Abracadabra

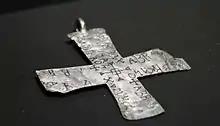
A silver talisman from the 6th or 7th century, inscribed with words similar to "abracadabra"

Abracadabra is a magic word, historically used as an apotropaic incantation on amulets and common today in stage magic. The actual origin is unknown, but one of the first appearances of the word was in a second-century work by Roman physician Serenus Sammonicus.